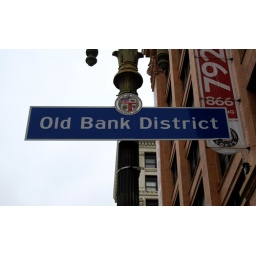
A city-issued street sign near the corner of Sixth and Main streets.